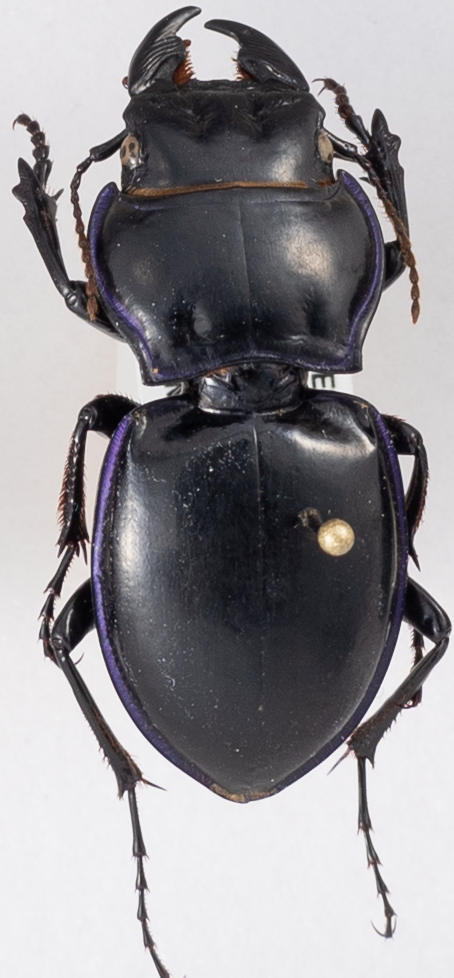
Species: Pasimachus punctulatus
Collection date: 2017-05-30
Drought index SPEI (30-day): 0.9
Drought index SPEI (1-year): -0.8
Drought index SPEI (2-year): -0.54